Praça das Artes

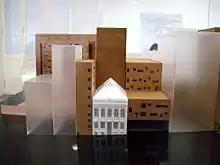
Model of the Praça das Artes, built around the São Paulo Conservatory of Drama and Music, shown in white.

The architectural project for the cultural complex aimed to create a space surrounding the São Paulo Conservatory of Drama and Music, creating a mixed form of building and square, with access from Avenida São João, Anhangabaú Valley and Conselheiro Crispiniano Street. Started in 2006, the project intended to set up music and dance teaching rooms, auditoriums and spacious facilities to house professionals, in order to accommodate around 2,000 people, including artists, students, teachers, technicians and administrators.